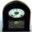
Label: clock